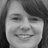
Emotion: happy